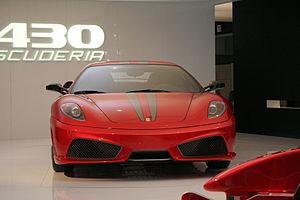
Ferrari S.p.A. est un constructeur automobile italien installé à Maranello en Italie, fondée par Enzo Ferrari en 1947.
Le Rosso Corsa est la livrée nationale utilisée par les automobiles de courses italienne en compétition internationale jusque la fin des années 1960, date à laquelle est abandonnée la distinction de couleur par nationalité. Le triplet hexadécimal de la teinte exacte est D40000.
Les automobiles Ferrari sont les voitures construites par le constructeur italien Ferrari. Fondée en 1947 par Enzo Ferrari et basée à Maranello, dans la province de Modène, la société au « cheval cabré » a produit depuis ses débuts un grand nombre de modèles tant pour la route que pour la compétition. Grâce aux résultats obtenus par son écurie de course, la Scuderia Ferrari, dans le championnat du monde de Formule 1, auquel elle participe depuis sa création en 1950, l'image de marque des Ferrari a toujours été très élevée.